Battle of Palestro

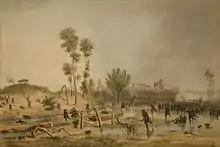
Bersaglieri troops of the 4th Piedmontese Division

Ferenc Gyulay, anticipating an advance on Milan, but unsure of the route, had placed his VIII and IX Korps south of the Po river from Pavia to Piacenza. Gyulay had assigned Zobel's VII Korps responsibility for the Sesia sector. However, on 30 May, four Piedmontese divisions had established a bridgehead across the Sesia, occupying Palestro, Vinzaglio, and Confienza. This included Enrico Cialdini's 4th Division, Giovanni Durando's 1st Division, and Mollard's 3rd Division. François Certain de Canrobert's III Corps, Adolphe Niel's IV Corps, MacMahon's II Corps, and the Imperial Guard advanced in support of the Piedmontese.